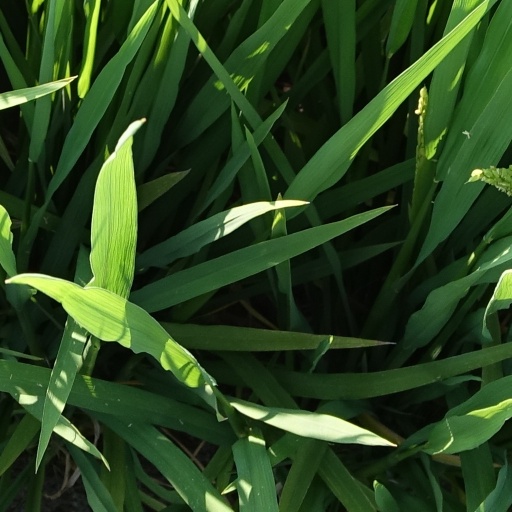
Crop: rice